Cipollone v. Liggett Group, Inc.

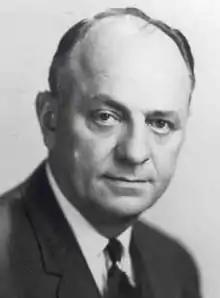
9th Surgeon General of the United States, Luther Terry

The court's holding and some of Justice Stevens's reasoning enjoyed majority support, but the opinion eventually gained full majority support 16 years later in "Altria Group v. Good."